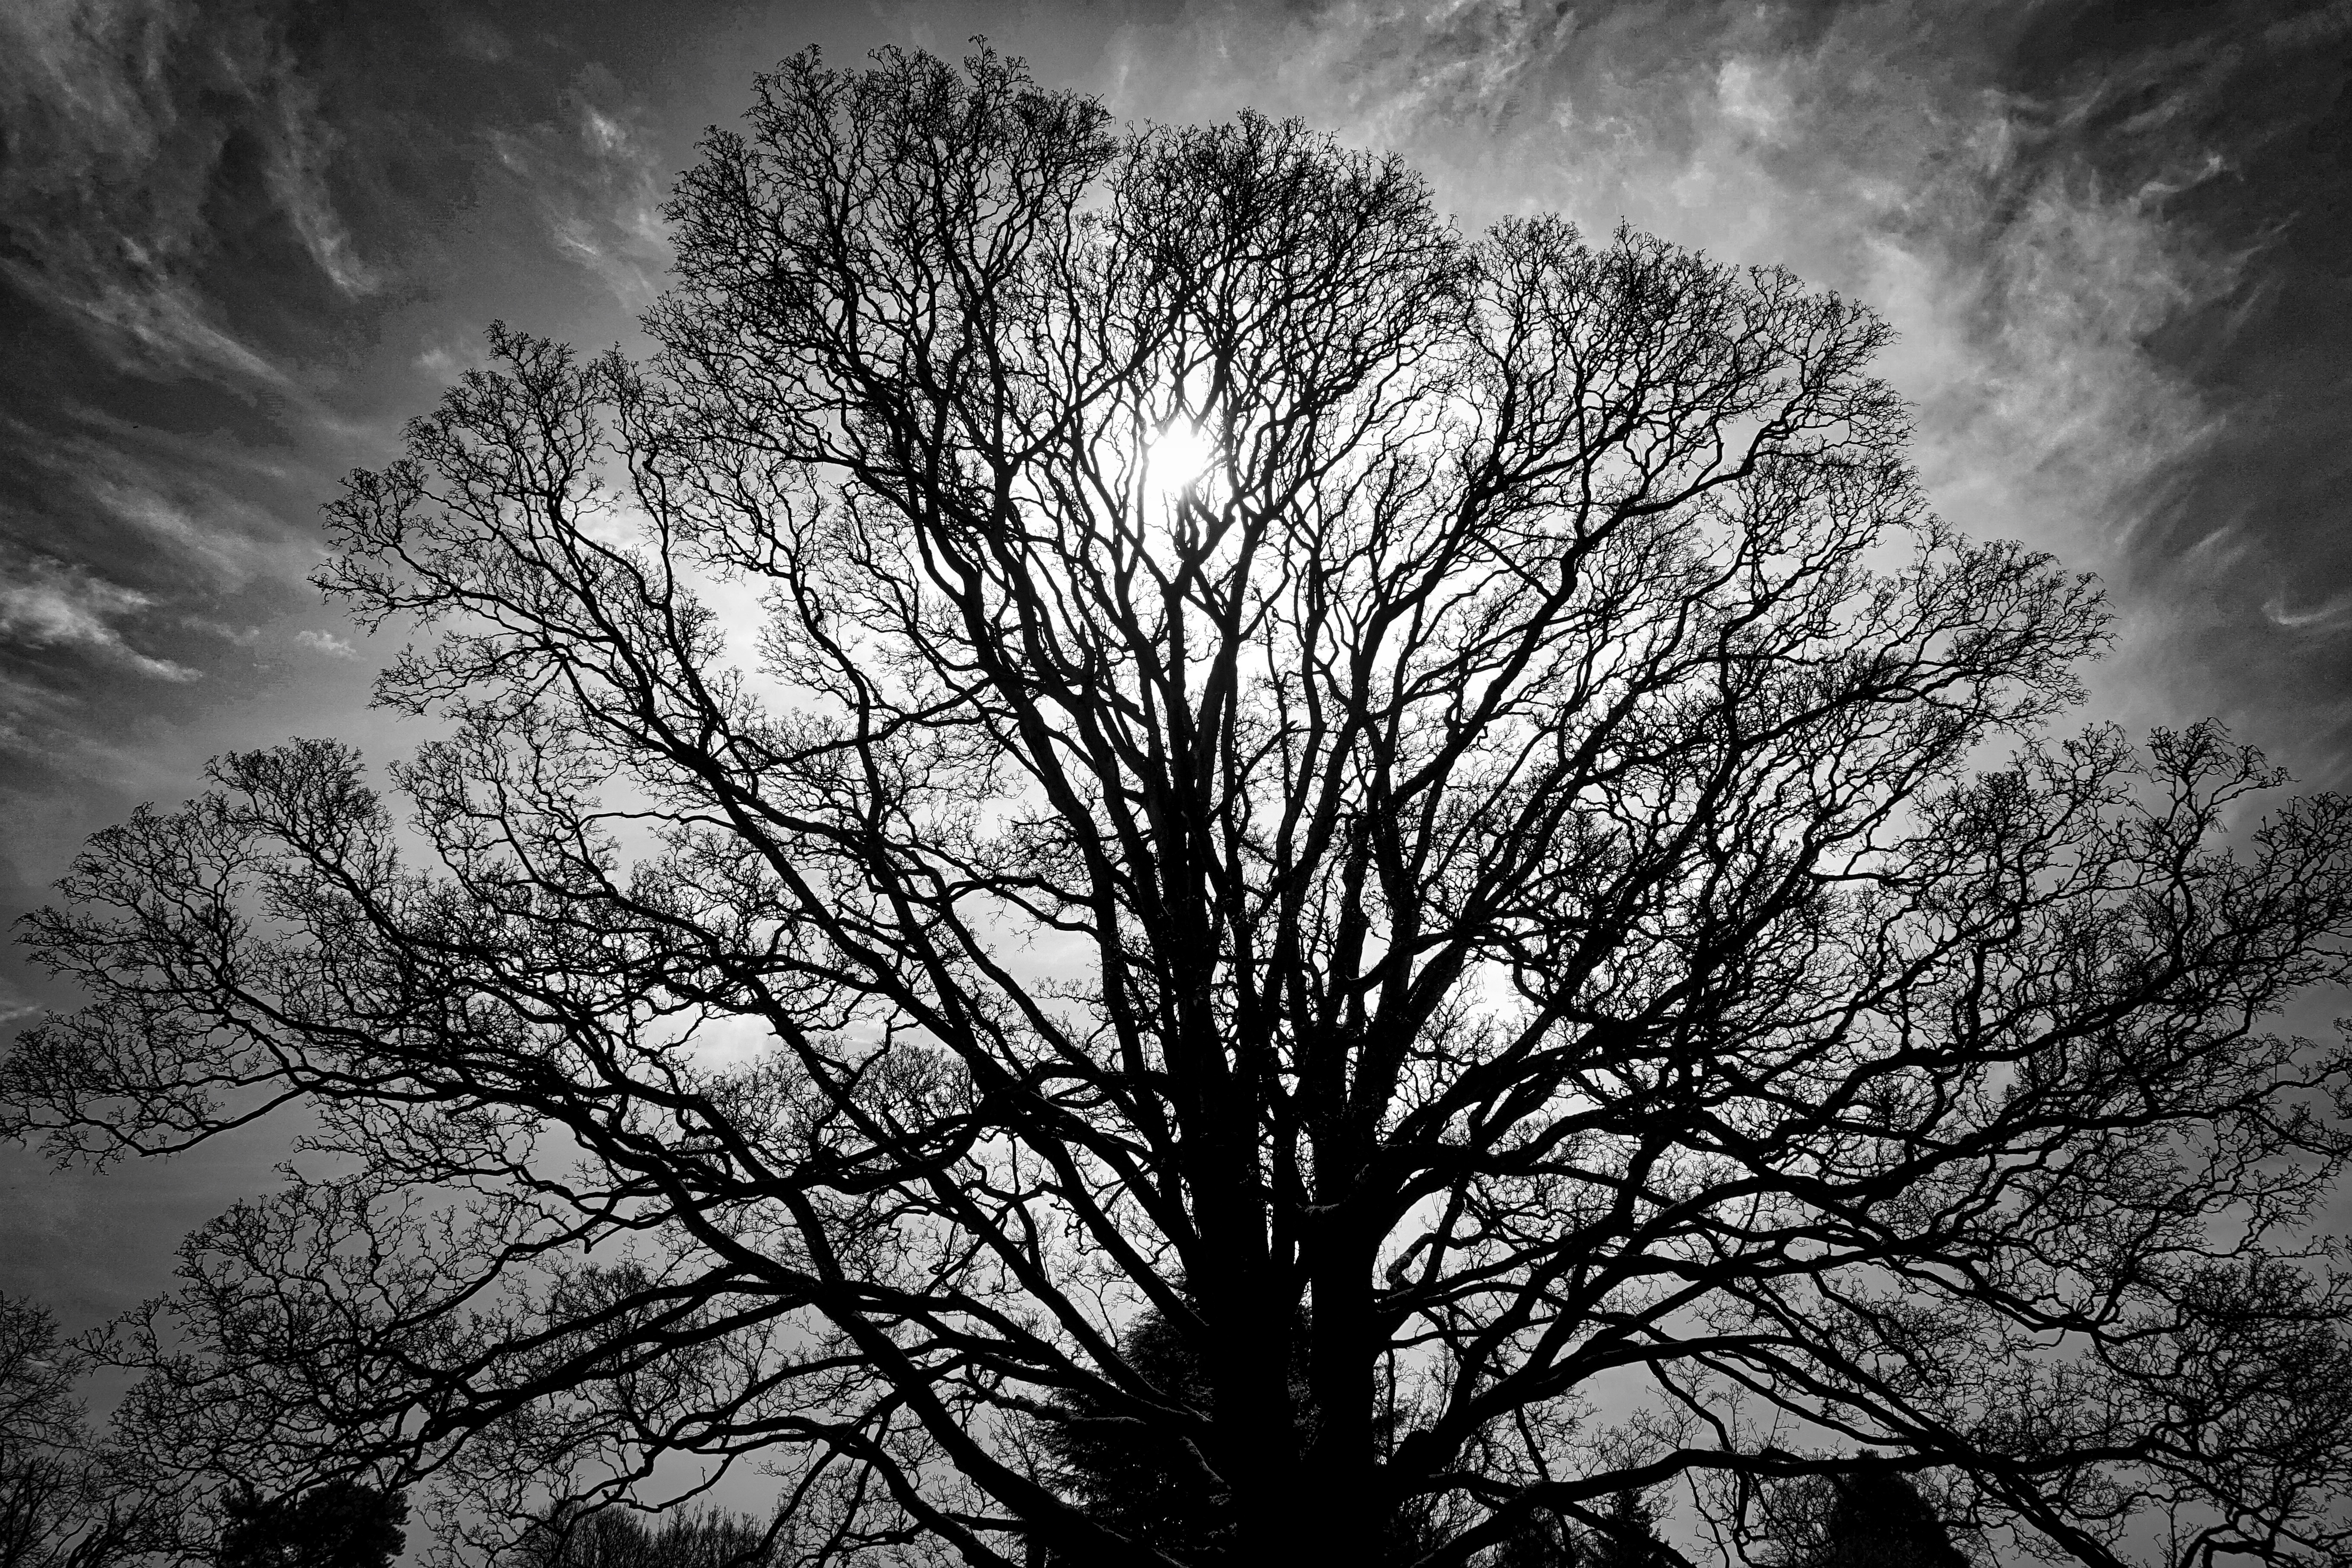
tree, nature, branch, silhouette, outline, cloud, black and white, plant, sky, white, sunlight, leaf, atmosphere, darkness, black, monochrome, branches, monochrome photography, atmospheric phenomenon, woody plant